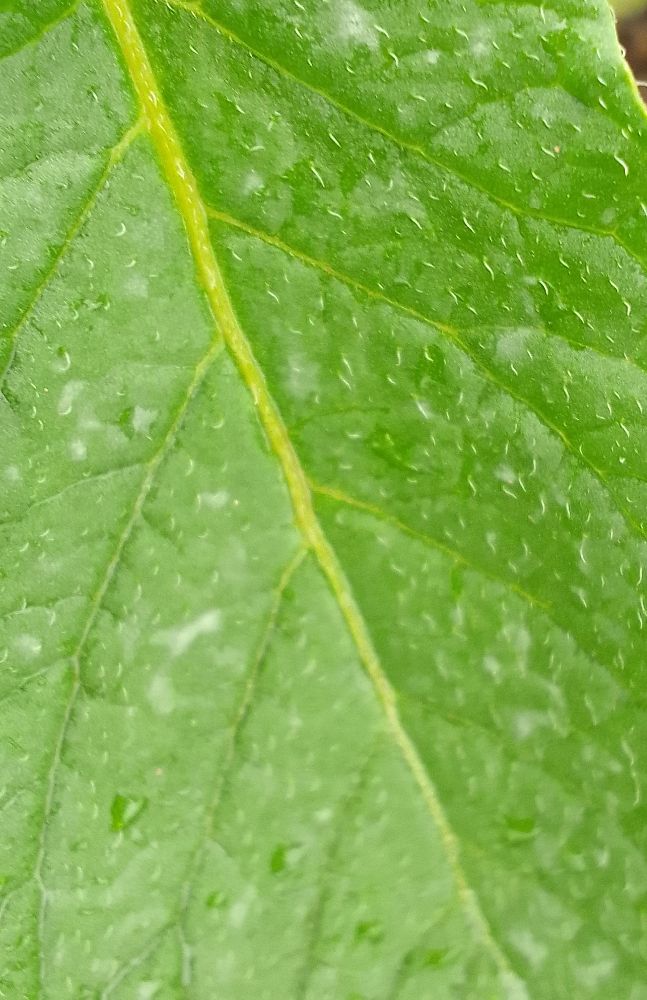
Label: Healthy